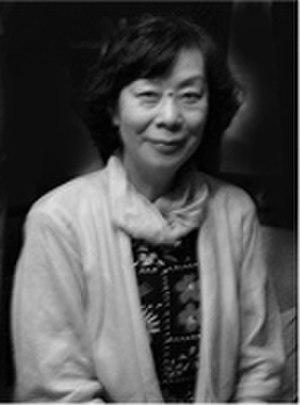
Moto Hagio est une mangaka japonaise née le 12 mai 1949 à Ōmuta. Elle a principalement dessiné pour le compte de la maison d'édition Shōgakukan dans le domaine du shōjo manga, le manga féminin.
Moto Hagio est une mangaka japonaise née le 12 mai 1949 à Ōmuta. Elle a principalement dessiné pour le compte de la maison d'édition Shōgakukan dans le domaine du shōjo manga, le manga féminin.
Le shōjo manga est l'une des trois principales catégories éditoriales du manga, aussi parfois qualifié de « genre » ; les deux autres étant le shōnen et le seinen. Cette catégorie éditoriale cible un public féminin, plutôt adolescent, ou parfois jeune adulte. Le shōjo manga est traditionnellement publié dans des magazines de prépublication de manga dédiés, qui peuvent se spécialiser sur une tranche d'âge du lectorat ou sur un genre narratif.
Le shōjo manga est l'une des trois principales catégories éditoriales du manga, aussi parfois qualifié de « genre » ; les deux autres étant le shōnen et le seinen. Cette catégorie éditoriale cible un public féminin, plutôt adolescent, ou parfois jeune adulte. Le shōjo manga est traditionnellement publié dans des magazines de prépublication de manga dédiés, qui peuvent se spécialiser sur une tranche d'âge du lectorat ou sur un genre narratif.